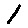
Label: 1